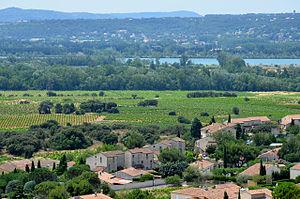
Le châteauneuf-du-pape est un vin d'appellation d'origine contrôlée produit sur les communes de Châteauneuf-du-Pape, d'Orange, de Bédarrides, de Sorgues et de Courthézon, en Vaucluse.